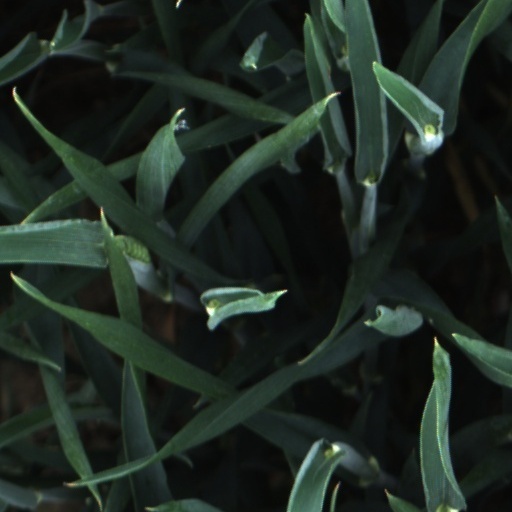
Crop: wheat